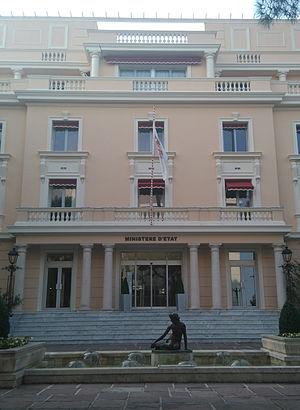
Ministère d'État de Monaco
Le drapeau de Monaco est composé de deux bandes horizontales de même largeur, une rouge et l'autre blanche.